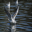
Label: bird